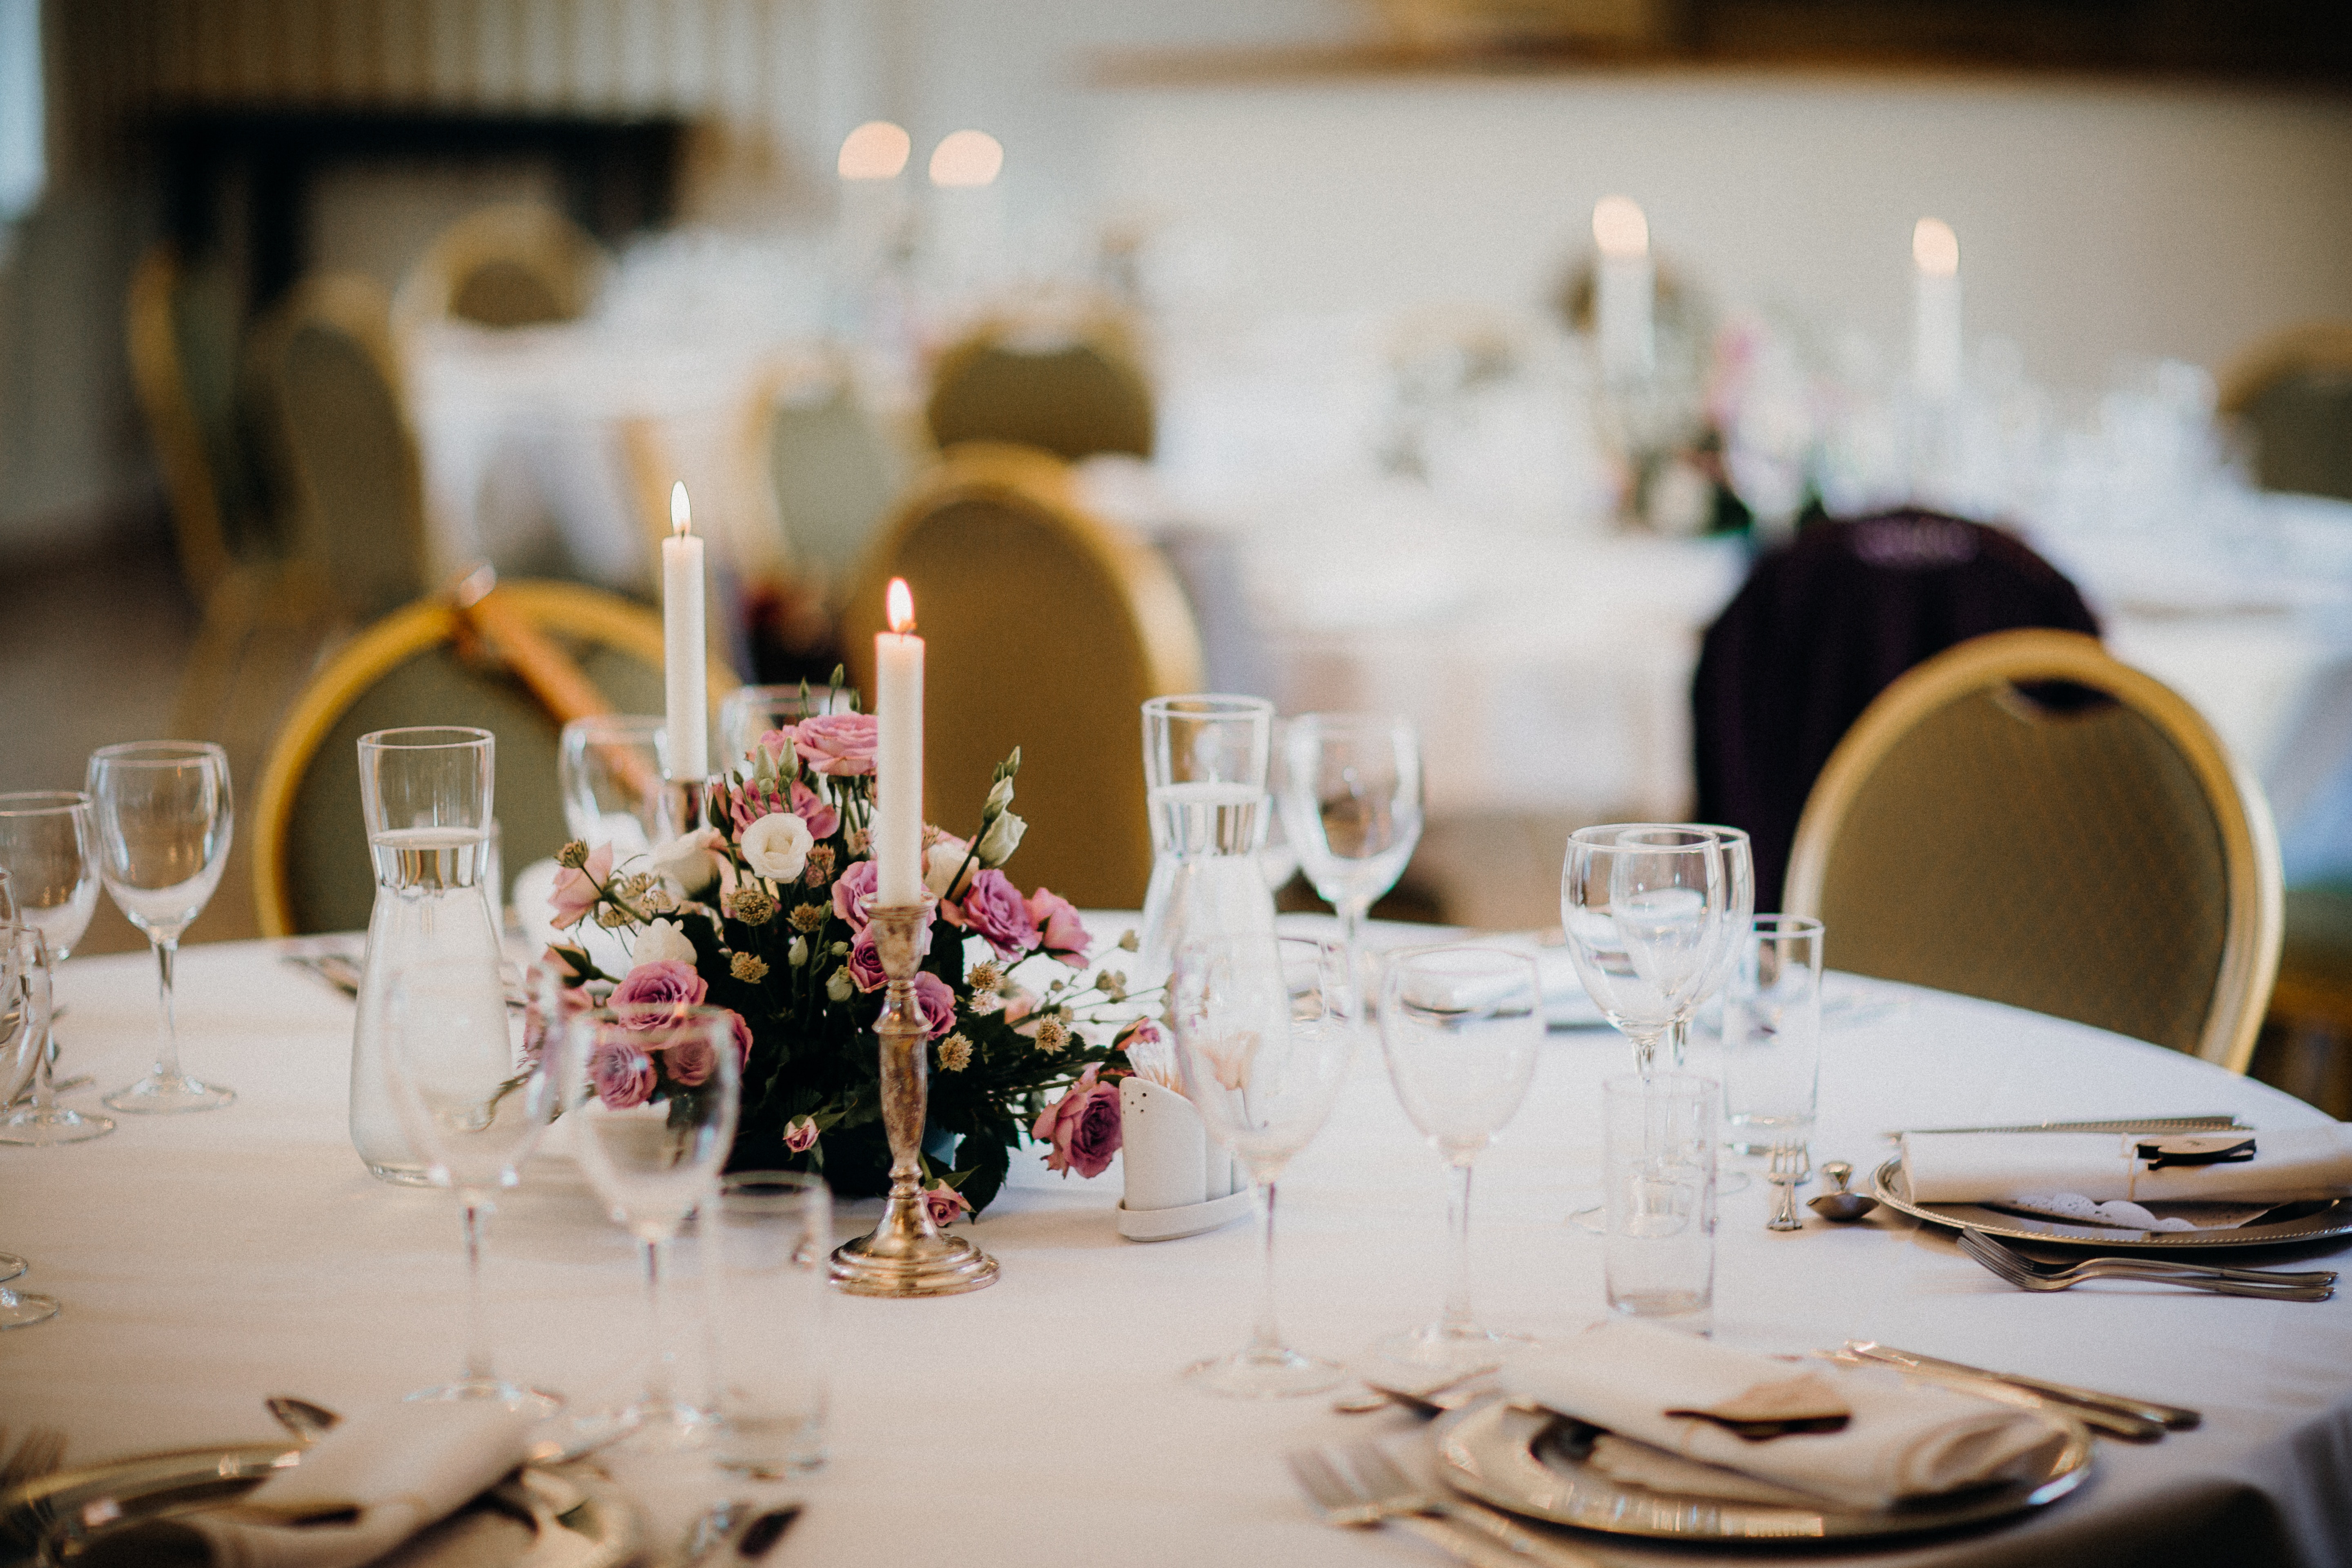
natural, tableware, table, stemware, decoration, drinkware, furniture, white, candle, flower, dishware, tablecloth, textile, chair, interior design, serveware, champagne stemware, wedding banquet, wine glass, cup, flower arranging, kitchen utensil, function hall, linens, event, cutlery, wedding ceremony supply, centrepiece, plate, room, glass, plant, rehearsal dinner, Table knife, petal, design, fork, party, floristry, floral design, napkin, banquet, bouquet, meal, la carte food, ceremony, still life photography, wedding reception, rose, restaurant, home accessories, photography